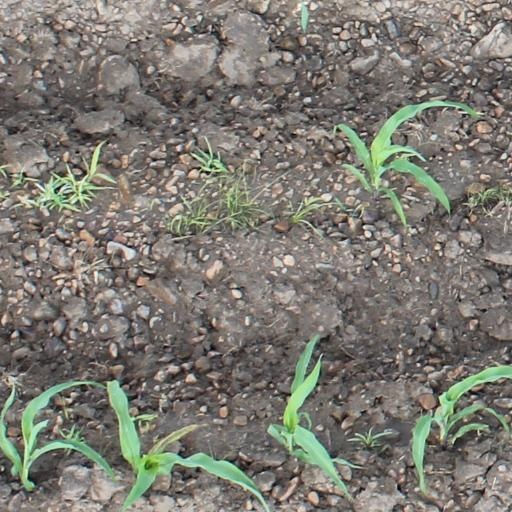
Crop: maize; corn